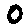
Label: 0